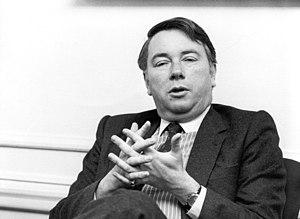
Édouard Brunner est un diplomate, ambassadeur et haut fonctionnaire suisse d´origine bernoise.